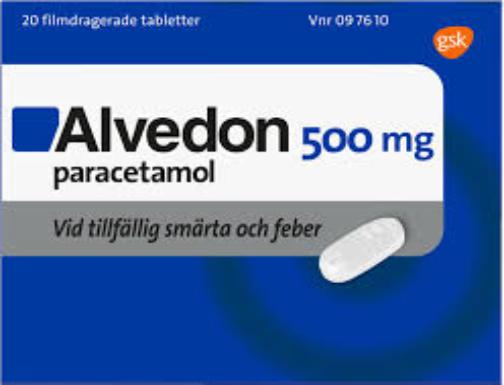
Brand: alvedon
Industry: Medical